DeMaurice Smith

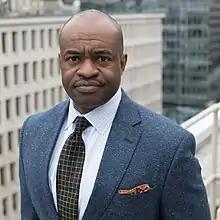
Smith in 2018

DeMaurice F. "De" Smith (born February 3, 1964) is the former executive director of the National Football League Players Association (NFLPA). He was elected unanimously on March 15, 2009. As executive director of the NFLPA during the 2011 NFL lockout, Smith played a major role in helping the players and NFL owners come to terms on a new collective bargaining agreement.